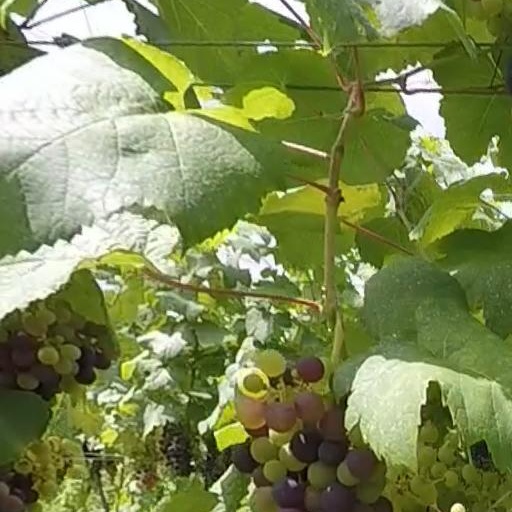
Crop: grape